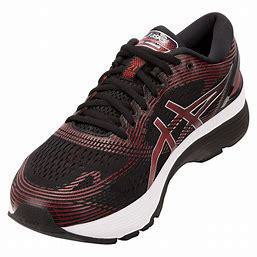
Brand: Asics
Model: Gel Nimbus 21